Pedra Pintada, Roraima

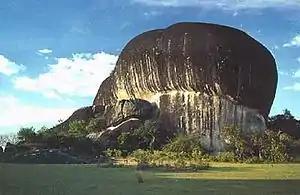
Pedra Pintada

The Pedra Pintada or "Painted Rock" is a large rock formation in the state of Roraima, Brazil. It is long, high and wide, with a cave underneath. It is located on the Boa Vista savanna.